List of Indiana University of Pennsylvania buildings

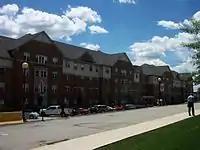
Delaney Hall, opened in 2007.

Between 2006 and 2010 the university carried out a $245 million project to replace old residential buildings. Eleven dormitory buildings were replaced with eight suite-style buildings. After completion, the new halls house approximately 3,500 of the 4,300 students living in university housing. In addition to student housing, the halls house various university offices. The construction project was the largest capital project of its kind in the country.